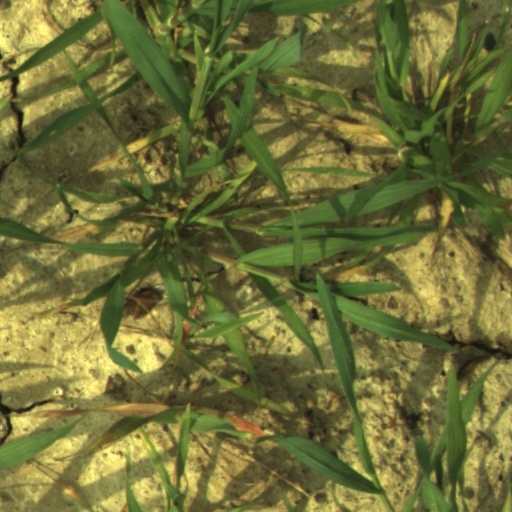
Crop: wheat